Chelsea Harbour

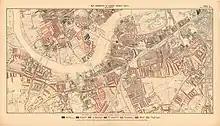
1898 map showing Fulham Gas Works

"Chelsea Harbour" stands on land that was once the 28-acre estate of Sandford Manor House. Among other occupants, it is reputed to have been the residence of Nell Gwyn. At the start of the 19th century, it was in decline and was bought by a gas company. Part of the land was used as a Victorian-era railway coaling dock on the River Thames. Latterly it had been a coal yard for predecessor companies of British Rail. The 20-acre site lies in a triangle bounded by the Thames and Counter's Creek to the south and east, and to the west by the West London Line (Overground Network and National Rail) on a viaduct. At the inception of the redevelopment, the Conservative-led Hammersmith and Fulham Council, having granted planning permission, approached the Boundary Commission to have it re-designated as part of the Royal Borough of Kensington and Chelsea. The Commission reported in 1992 proposing a shift of boundary to the middle of the West London Line rail tracks. In the event, the Royal Borough passed on the offer of Chelsea Harbour in the then Leader's following terms: "The Royal Borough has completed its submissions to the Boundaries Commission. No suggestion that we should take Chelsea Harbour into this authority was among them. That will remain our position." (Nicholas Freeman)